Deep-level transient spectroscopy

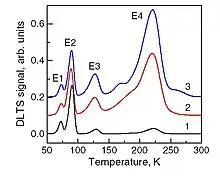
Typical conventional DLTS spectra

In conventional DLTS the capacitance transients are investigated by using a lock-in amplifier or double box-car averaging technique when the sample temperature is slowly varied (usually in a range from liquid nitrogen temperature to room temperature 300 K or above). The equipment reference frequency is the voltage pulse repetition rate. In the conventional DLTS method this frequency multiplied by some constant (depending on the hardware used) is called the "rate window". During the temperature scan, peaks appear when the emission rate of carriers from some defect equals the rate window. By setting up different rate windows in subsequent DLTS spectra measurements one obtains different temperatures at which some particular peak appears. Having a set of the emission rate and corresponding temperature pairs one can make an Arrhenius plot, which allows for the deduction of defect activation energy for the thermal emission process. Usually this energy (sometimes called the defect energy level) together with the plot intercept value are defect parameters used for its identification or analysis. On samples with low free carrier density conductance transients have also been used for a DLTS analysis.